Gallowwalkers

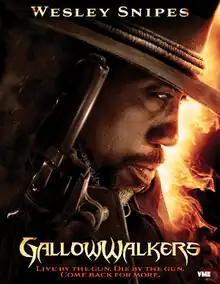
Official DVD cover

Gallowwalkers is a 2012 American Western horror film written and directed by Andrew Goth, and starring Wesley Snipes, Kevin Howarth, Riley Smith, Tanit Phoenix, Patrick Bergin, and Diamond Dallas Page. Due to Wesley Snipes' tax problems, the film went through many changes and delays and was completed in 2010. It still had no official release until a 2012 screening at the "Film4 FrightFest" festival in the United Kingdom. It was released on DVD and Blu-ray in the United States in 2013, nearly eight years after the film started production in 2006.